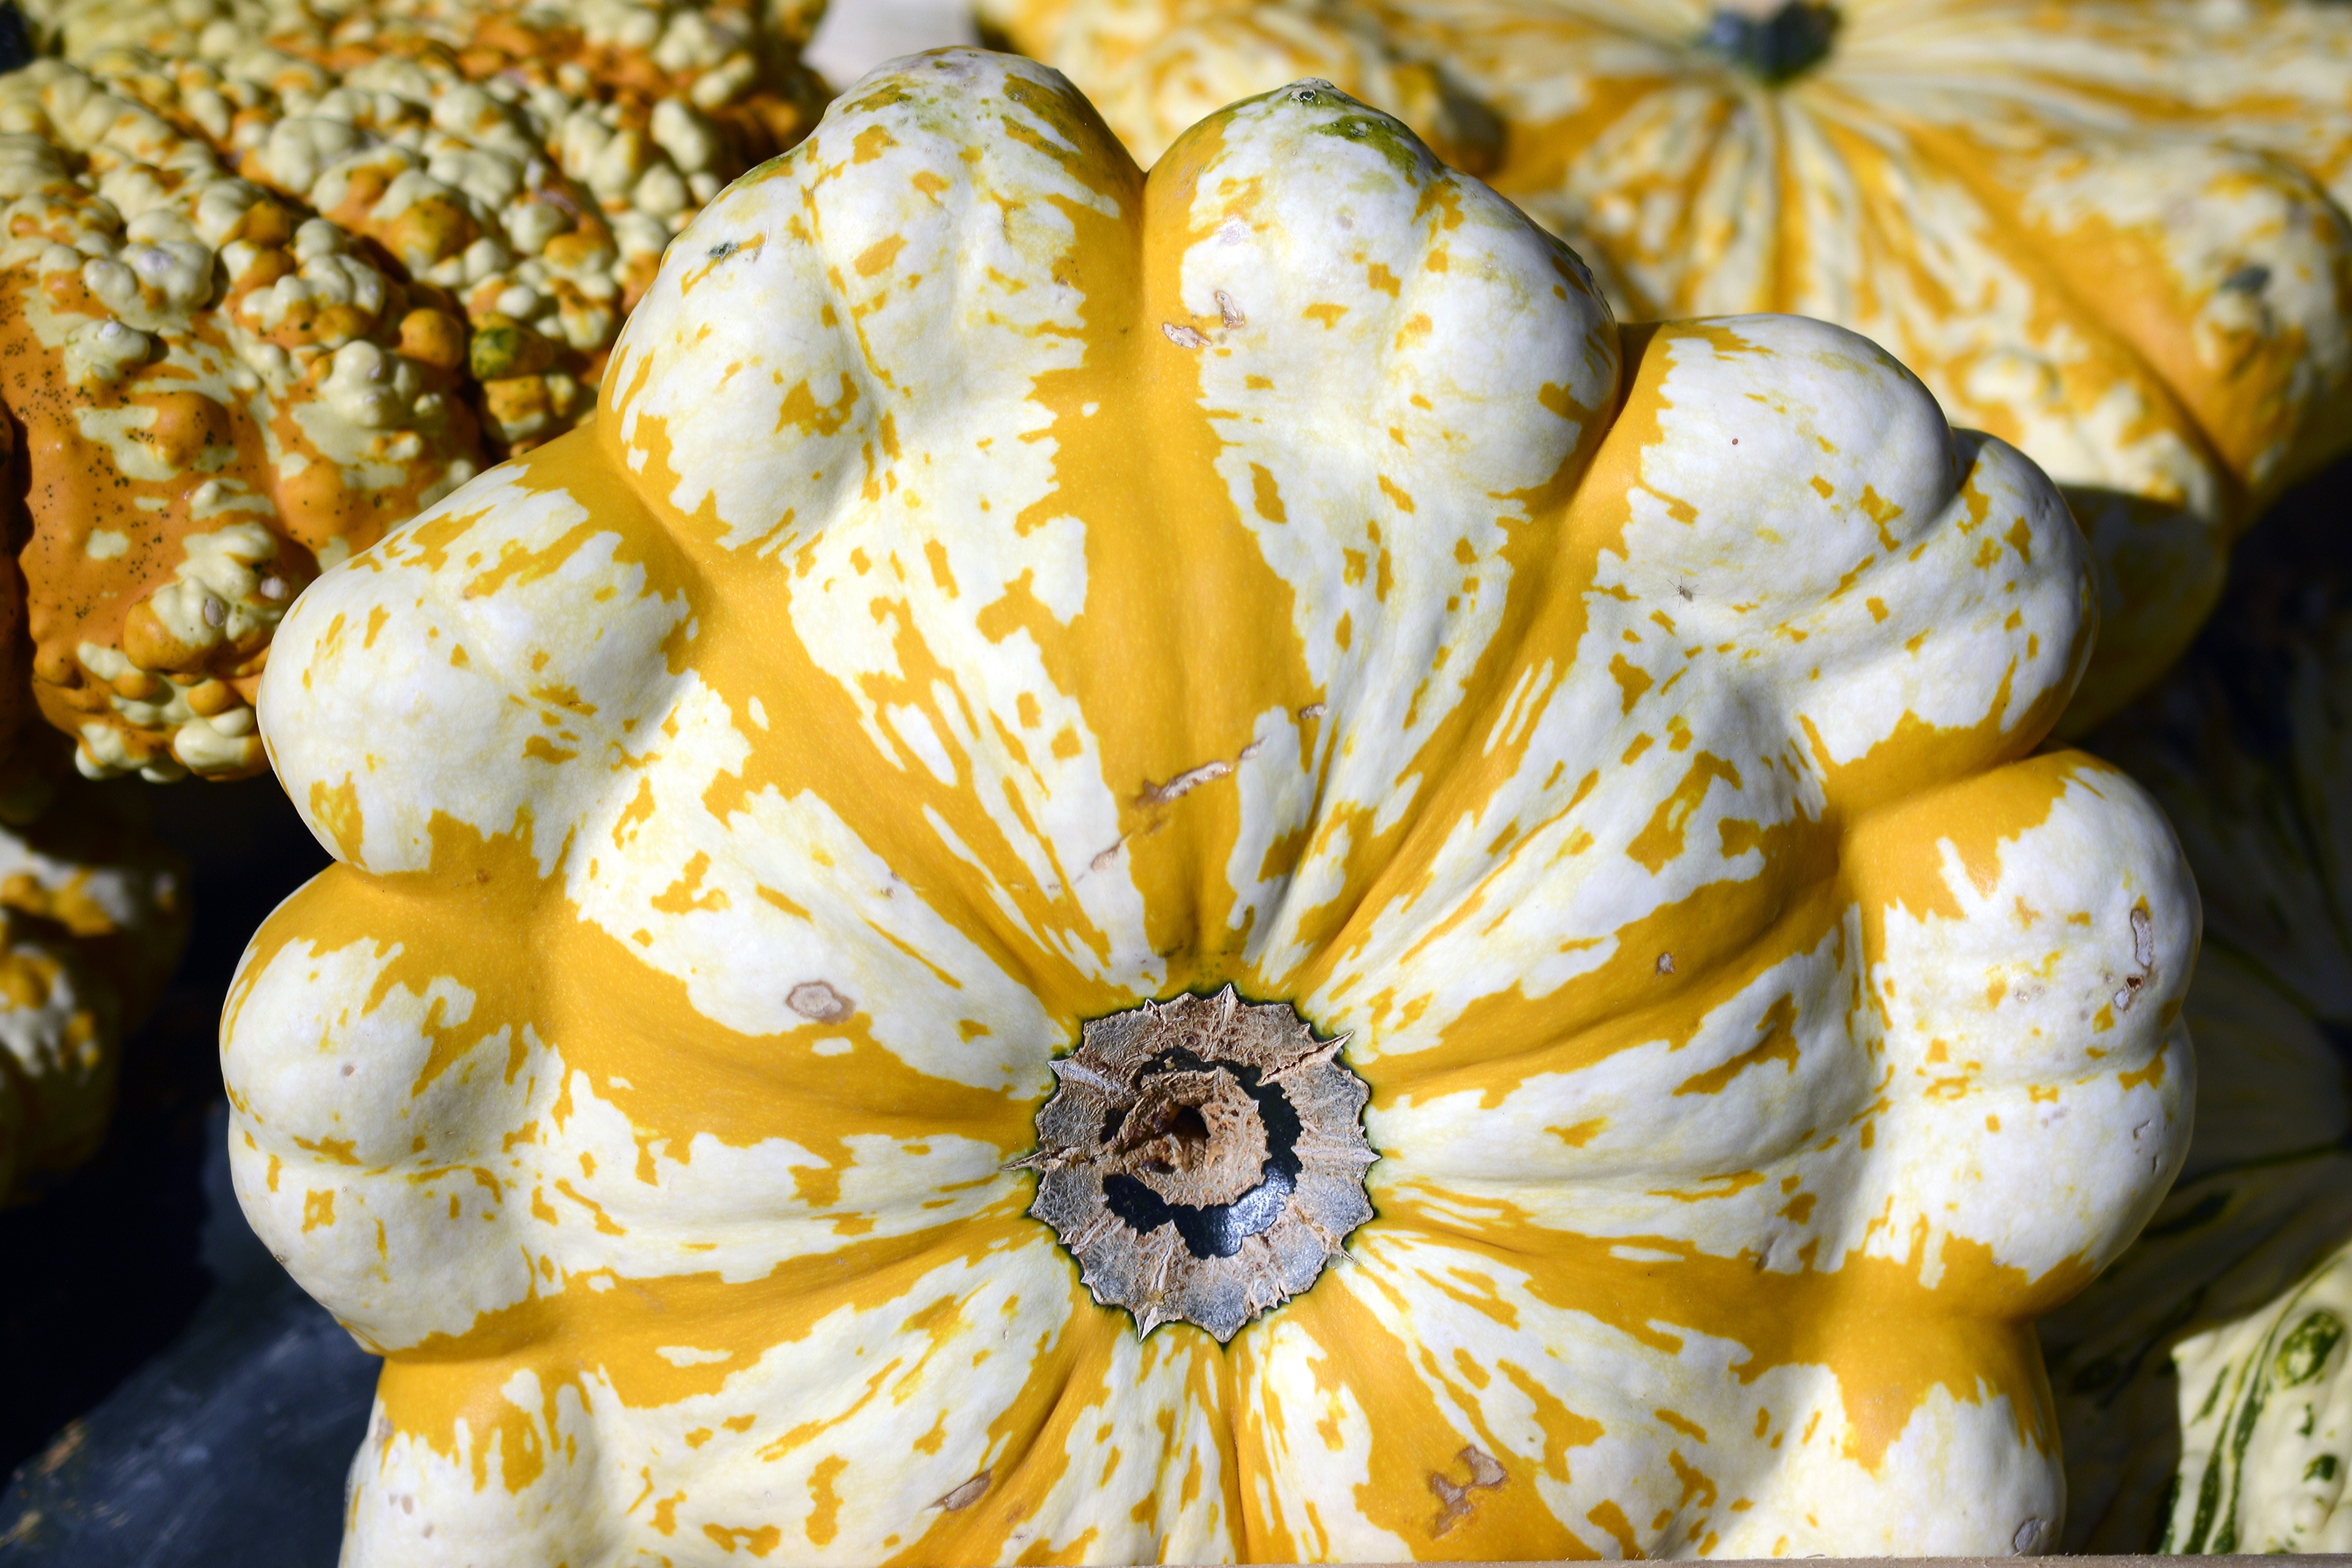
nature, structure, plant, white, flower, decoration, dish, food, harvest, produce, vegetable, autumn, pumpkin, halloween, yellow, flora, cuisine, gourd, thanksgiving, decorative, vegetables, stripes, cucurbita, macro photography, autumn decoration, autumn motives, flowering plant, land plant